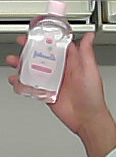
Product: johnson_baby